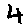
Label: 4